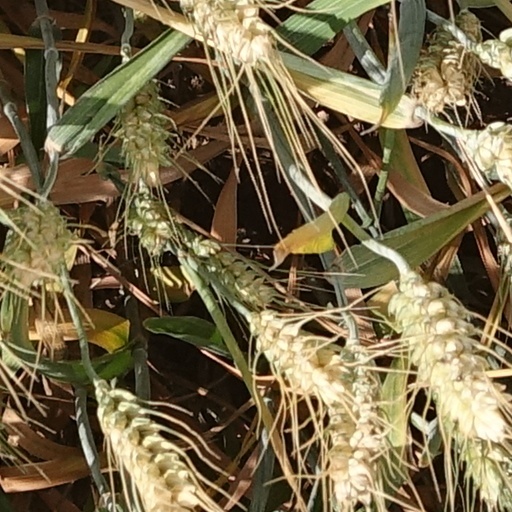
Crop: wheat